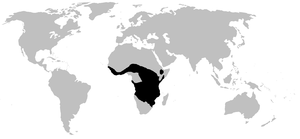
Hemisus est un genre d'amphibiens, le seul de la famille des Hemisotidae.